Odisha Warriors

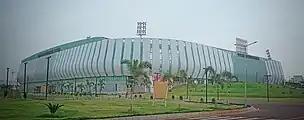
Birsa Munda International Hockey Stadium, home of the Warriors.

Established in January 2023, the Birsa Munda International Hockey Stadium in Rourkela, is the home ground of the "Odisha Warriors". The 21,800-capacity stadium has hosted several national and international tournaments including the Men's FIH Hockey World Cup, Men's FIH Pro League and Women's FIH Pro League. The stadium also serves as the home base for the men's national field hockey team, women's national field hockey team and youth national teams.